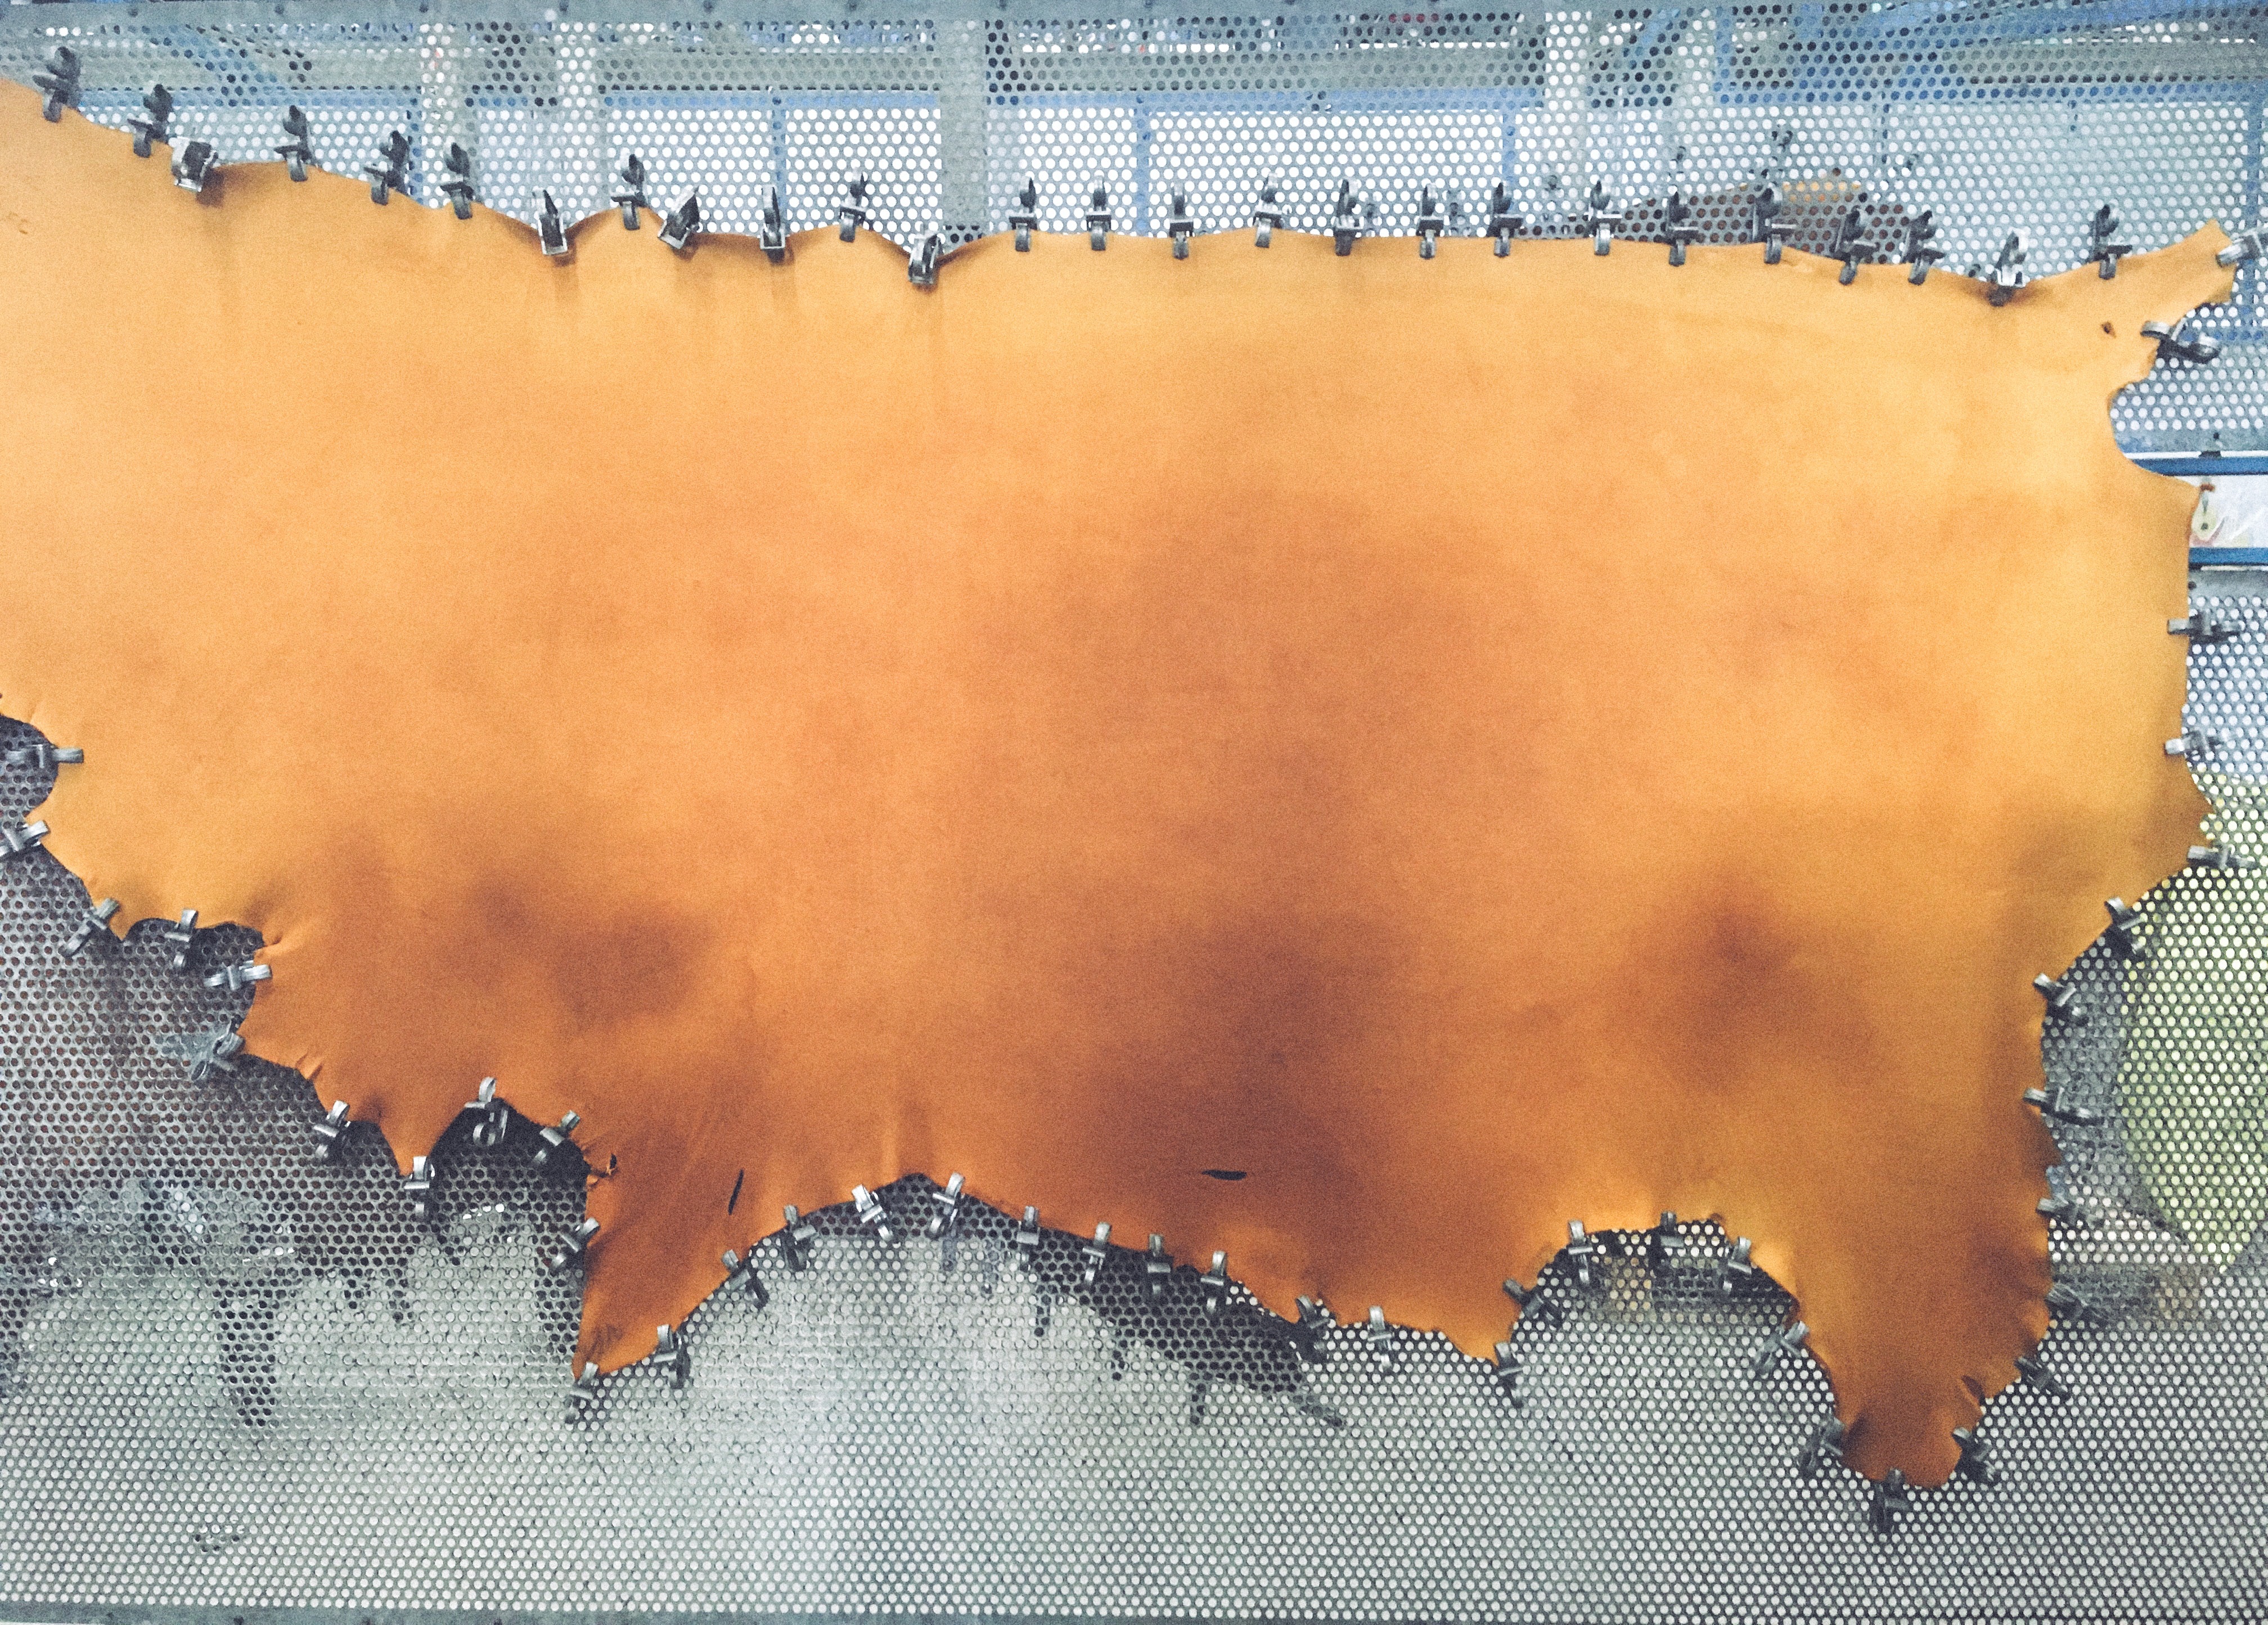
texture, leaf, wall, reflection, color, autumn, season, material